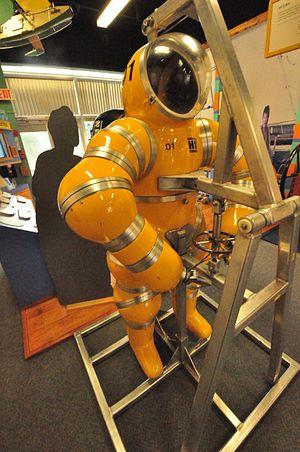
Le scaphandre rigide Newtsuit, exposé au musée maritime de Vancouver, Colombie–Britannique
Le Newtsuit est un système de plongée atmosphérique, conçu et construit à l'origine par Phil Nuytten.
Les scaphandres rigides, aussi appelés scaphandres atmosphériques, sont une catégorie de scaphandres à casque. Ces derniers sont généralement souples et font subir au plongeur qui les utilise toute la pression environnante de la profondeur à laquelle il se trouve. Les scaphandres rigides, par contre, sont constitués de parties rigides reliées entre elles par un ensemble de joints étanches, à la manière d'une armure. Ces scaphandres sont destinés à explorer les grandes profondeurs marines et sont conçus pour résister à de gigantesques pressions, afin de protéger le scaphandrier qui les utilise. Un système intégré dans le scaphandre maintient artificiellement l'air ou le mélange de gaz intérieurs a une pression interne semblable à la pression atmosphérique de la surface.
Phil Nuytten, né à Vancouver en 1941, est un entrepreneur, explorateur des fonds marins et scientifique canadien, inventeur du Newtsuit et fondateur de Nuytco Research Ltd.